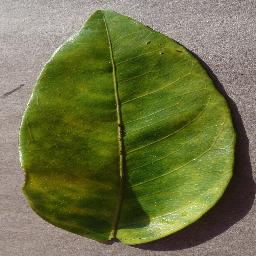
Label: Orange___Haunglongbing_(Citrus_greening)